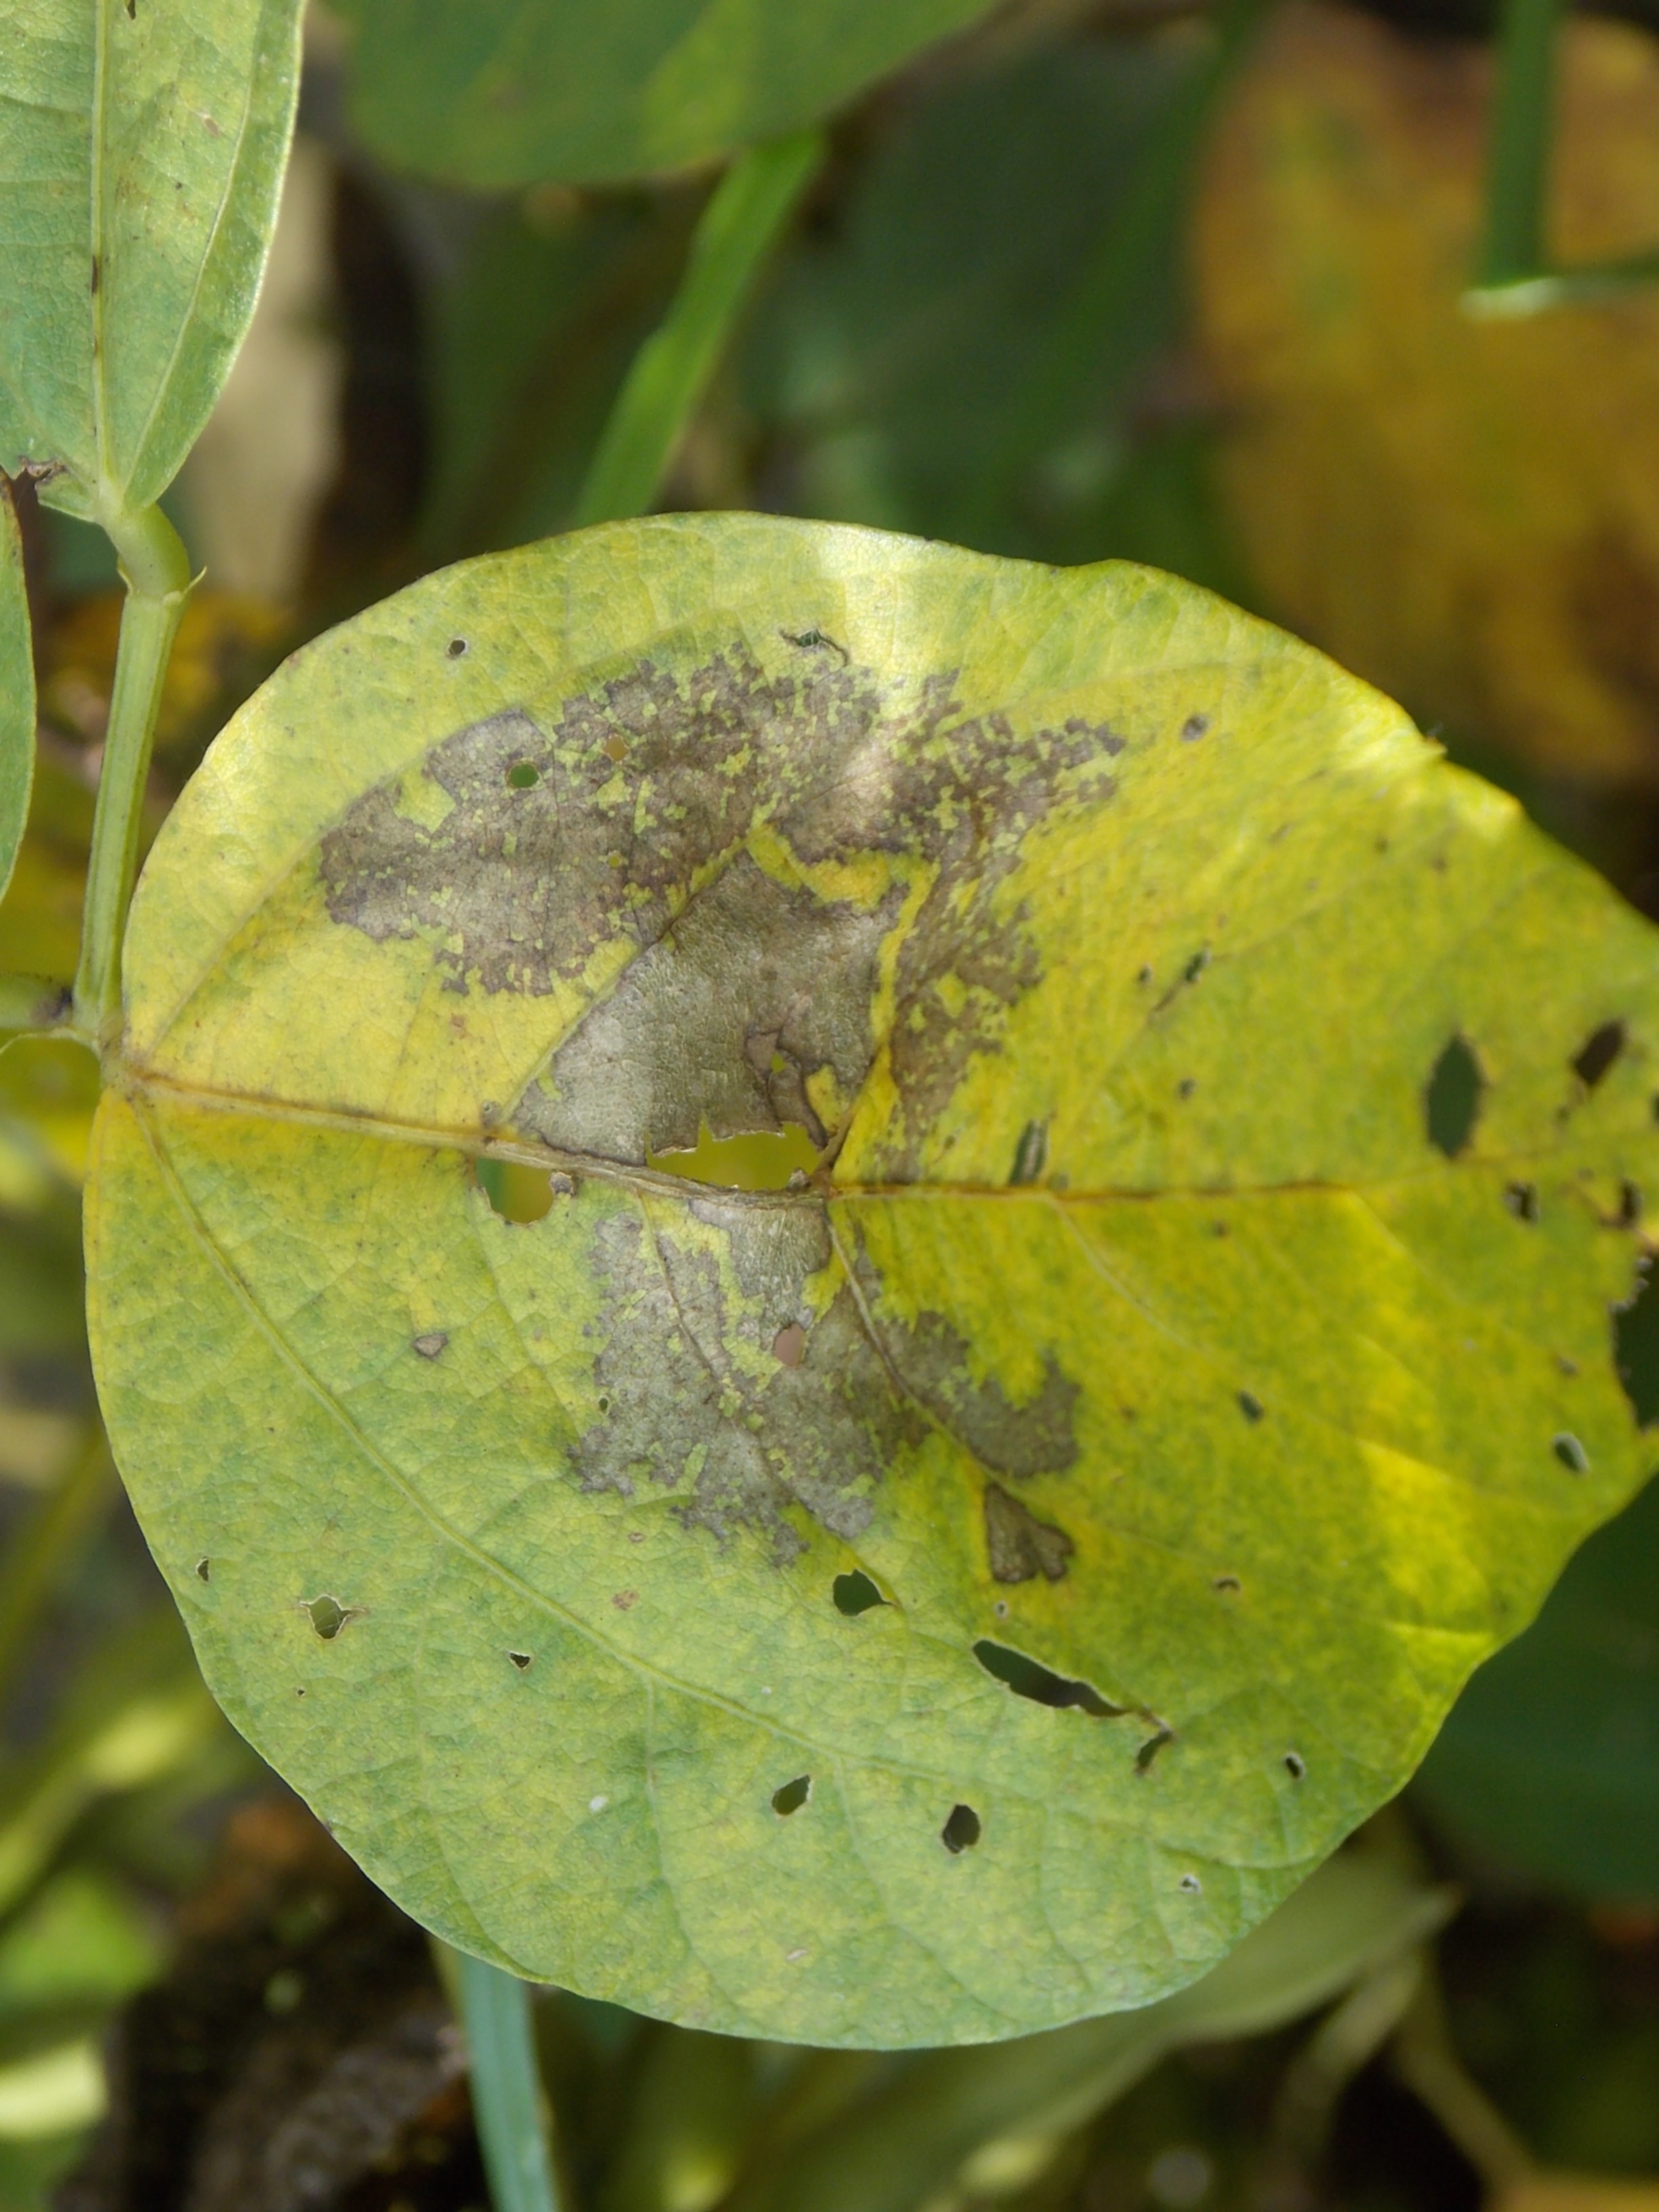
Label: Disease